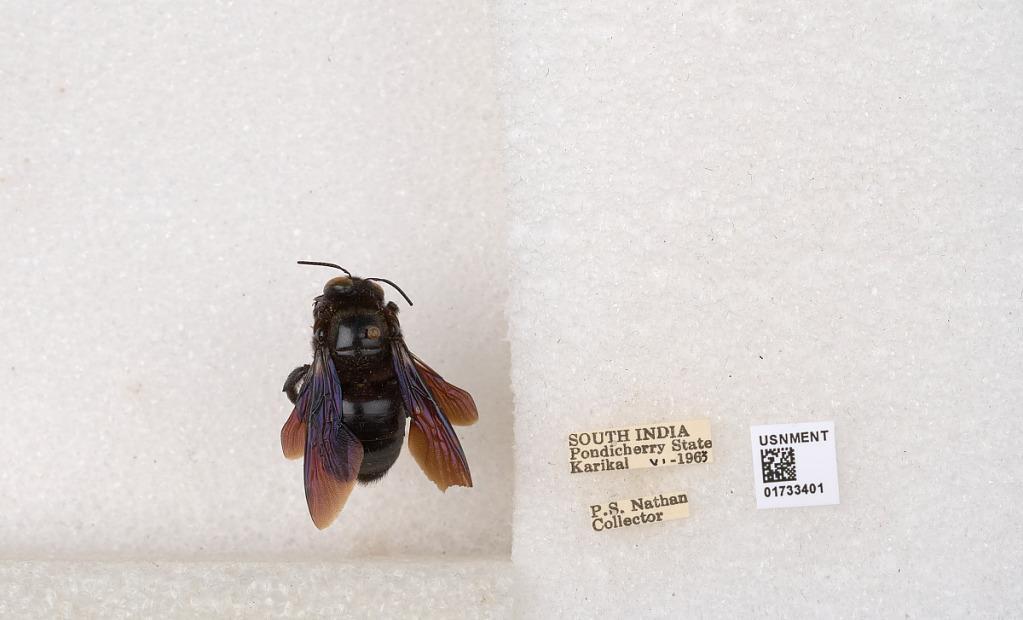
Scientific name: Xylocopa (Ctenoxylocopa) fenestrata (Fabricius)
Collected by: P. Nathan
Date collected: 1963-6-1
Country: India
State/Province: Puducherry
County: Karaikal
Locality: Karikal